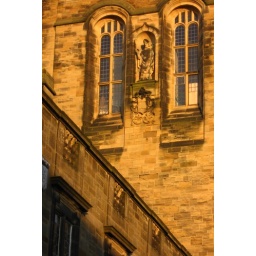
The Main Arts building in Bangor, Wales, on a very golden evening.